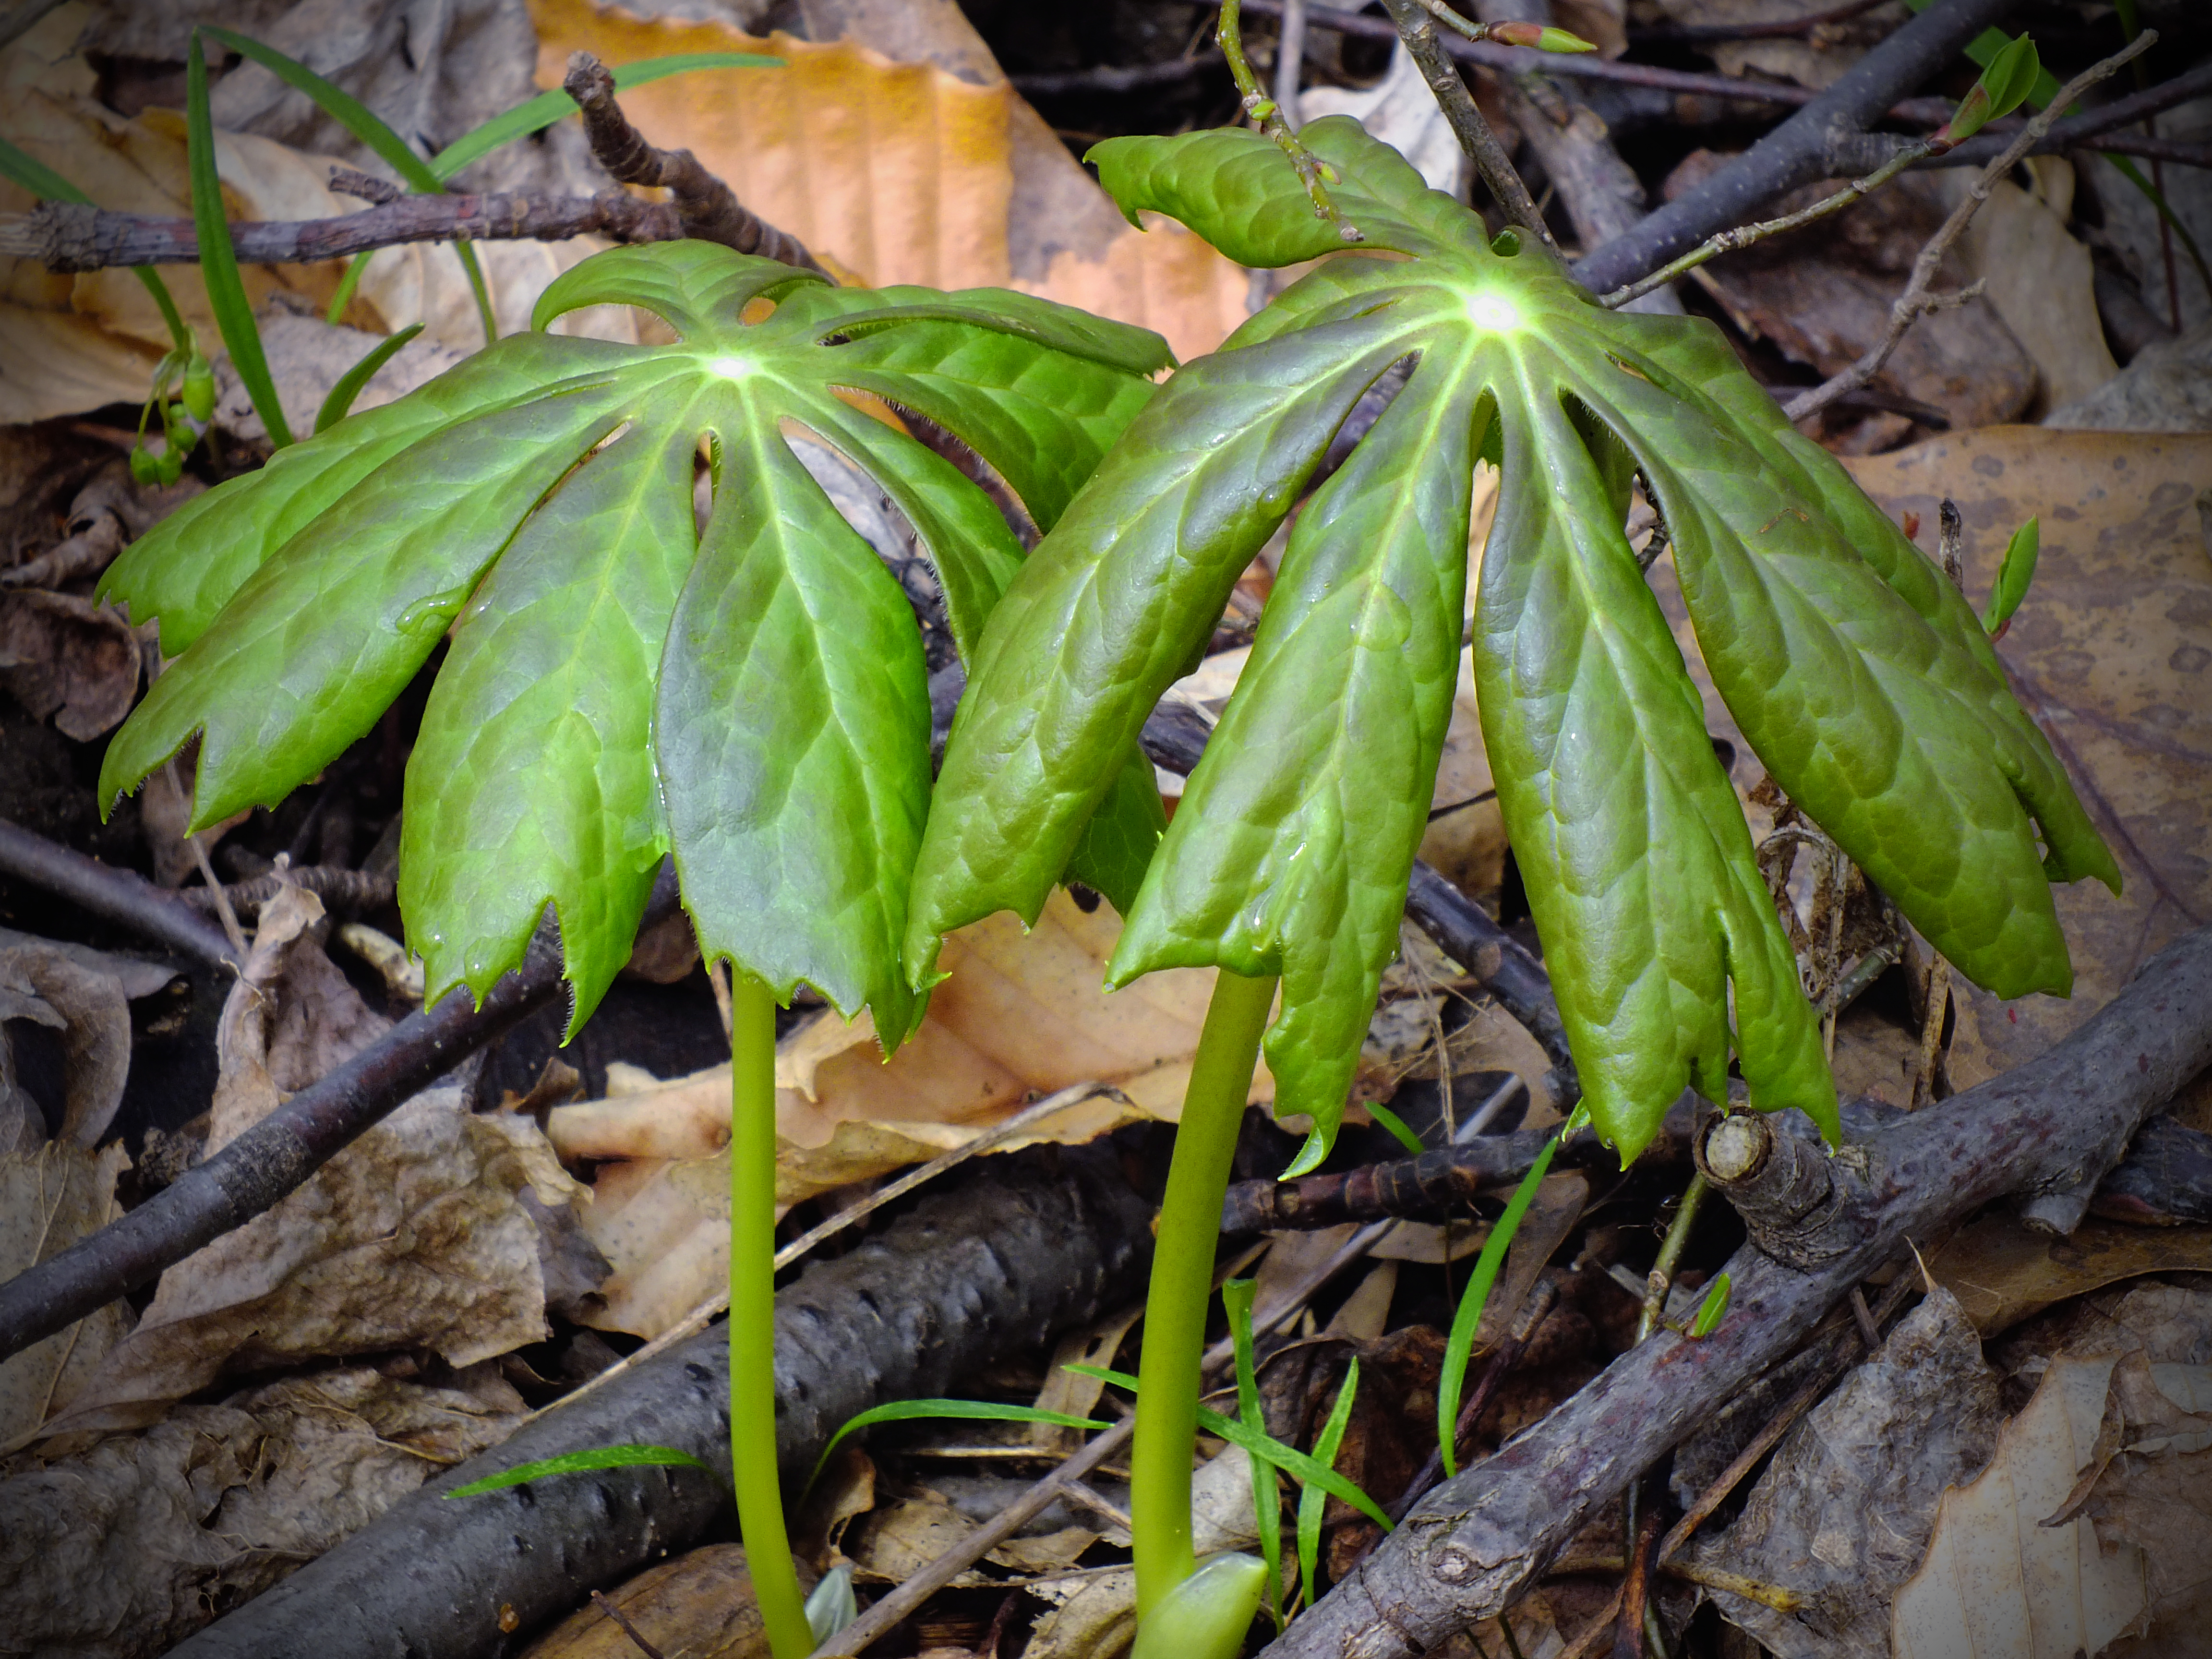
tree, nature, forest, plant, hiking, leaf, flower, food, spring, green, jungle, produce, botany, garden, flora, plants, creativecommons, vegetation, rainforest, pennsylvania, leaflitter, berkscounty, williampennstateforest, mayapples, flowering plant, land plant